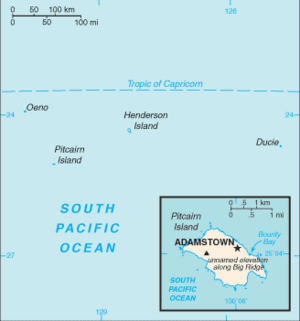
Sandy Island est un banc de sable situé dans l’atoll d’Oeno, situé à une centaine de kilomètres au Nord-Ouest de l’île Pitcairn, la capitale des îles Pitcairn, dans l’océan Pacifique Sud.
Les îles Pitcairn, seul territoire britannique d'outre-mer dans l'océan Pacifique, est un ensemble de cinq îles d'une superficie totale de 47 km². En tant qu'entité administrative, son nom officiel en anglais est Pitcairn, Henderson, Ducie and Oeno Islands. Seule Pitcairn est habitée de manière permanente, avec une population d'une cinquantaine d'habitants appartenant à neuf familles, ce qui en fait l'entité politique la moins peuplée du monde. La grande majorité des habitants descendent des neuf mutins du HMS Bounty et de leurs femmes tahitiennes. Les îles Pitcairn hébergeaient encore 250 habitants dans les années 1950.
Les îles Pitcairn sont un groupe de cinq petites îles, situées dans le Pacifique sud, sous le tropique du Capricorne